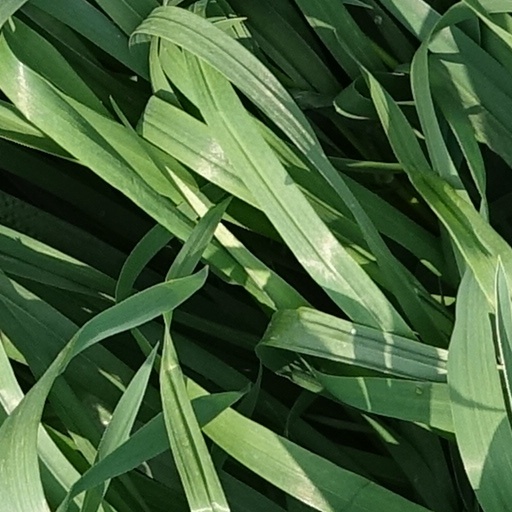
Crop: wheat